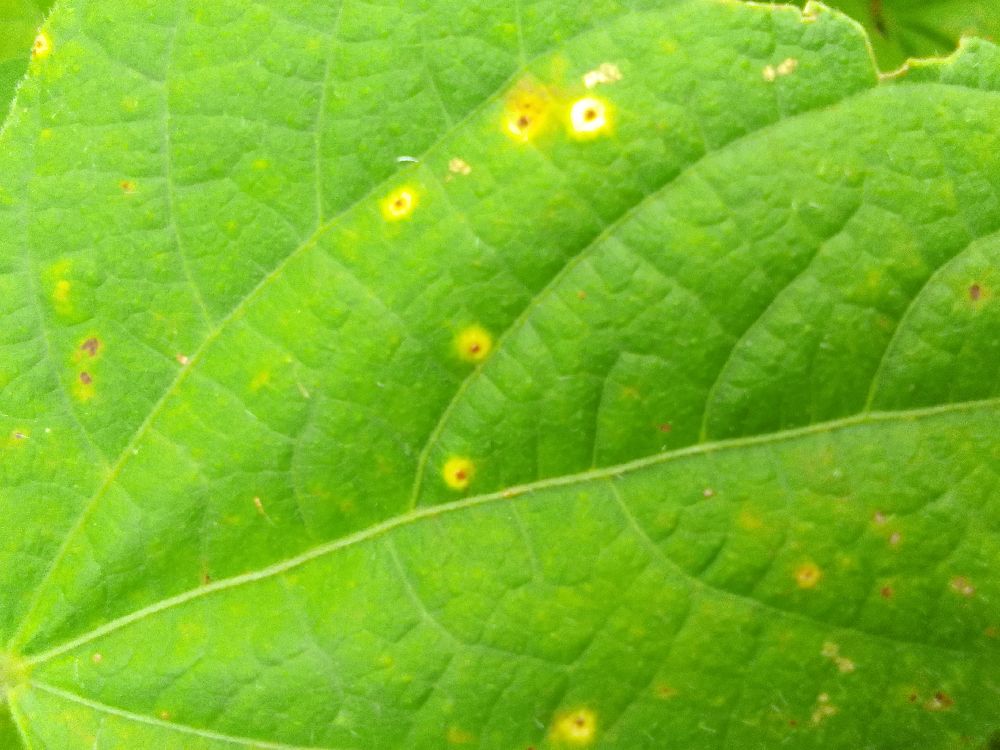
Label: rust